Buenos Aires Great Southern Railway

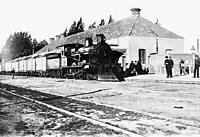
Steam locomotive and train at Tandil station c. 1915

Some rumours referred to a possible expropriation of the company by the Government of Buenos Aires. Because of that, the company directory sent Frank Parish and C.O. Barker (President and Secretary of the company, respectively) to Buenos Aires with the purpose to deal with the Government to avoid cancellation of the concession. The parties finally make an agreement that established BAGSR compromise to build two extensions of the line: one from Azul to Bahía Blanca and the second from Ayacucho to Tandil. The contract signed in October 1881 ruled that the train would reach the city of Tandil within the three subsequent years.